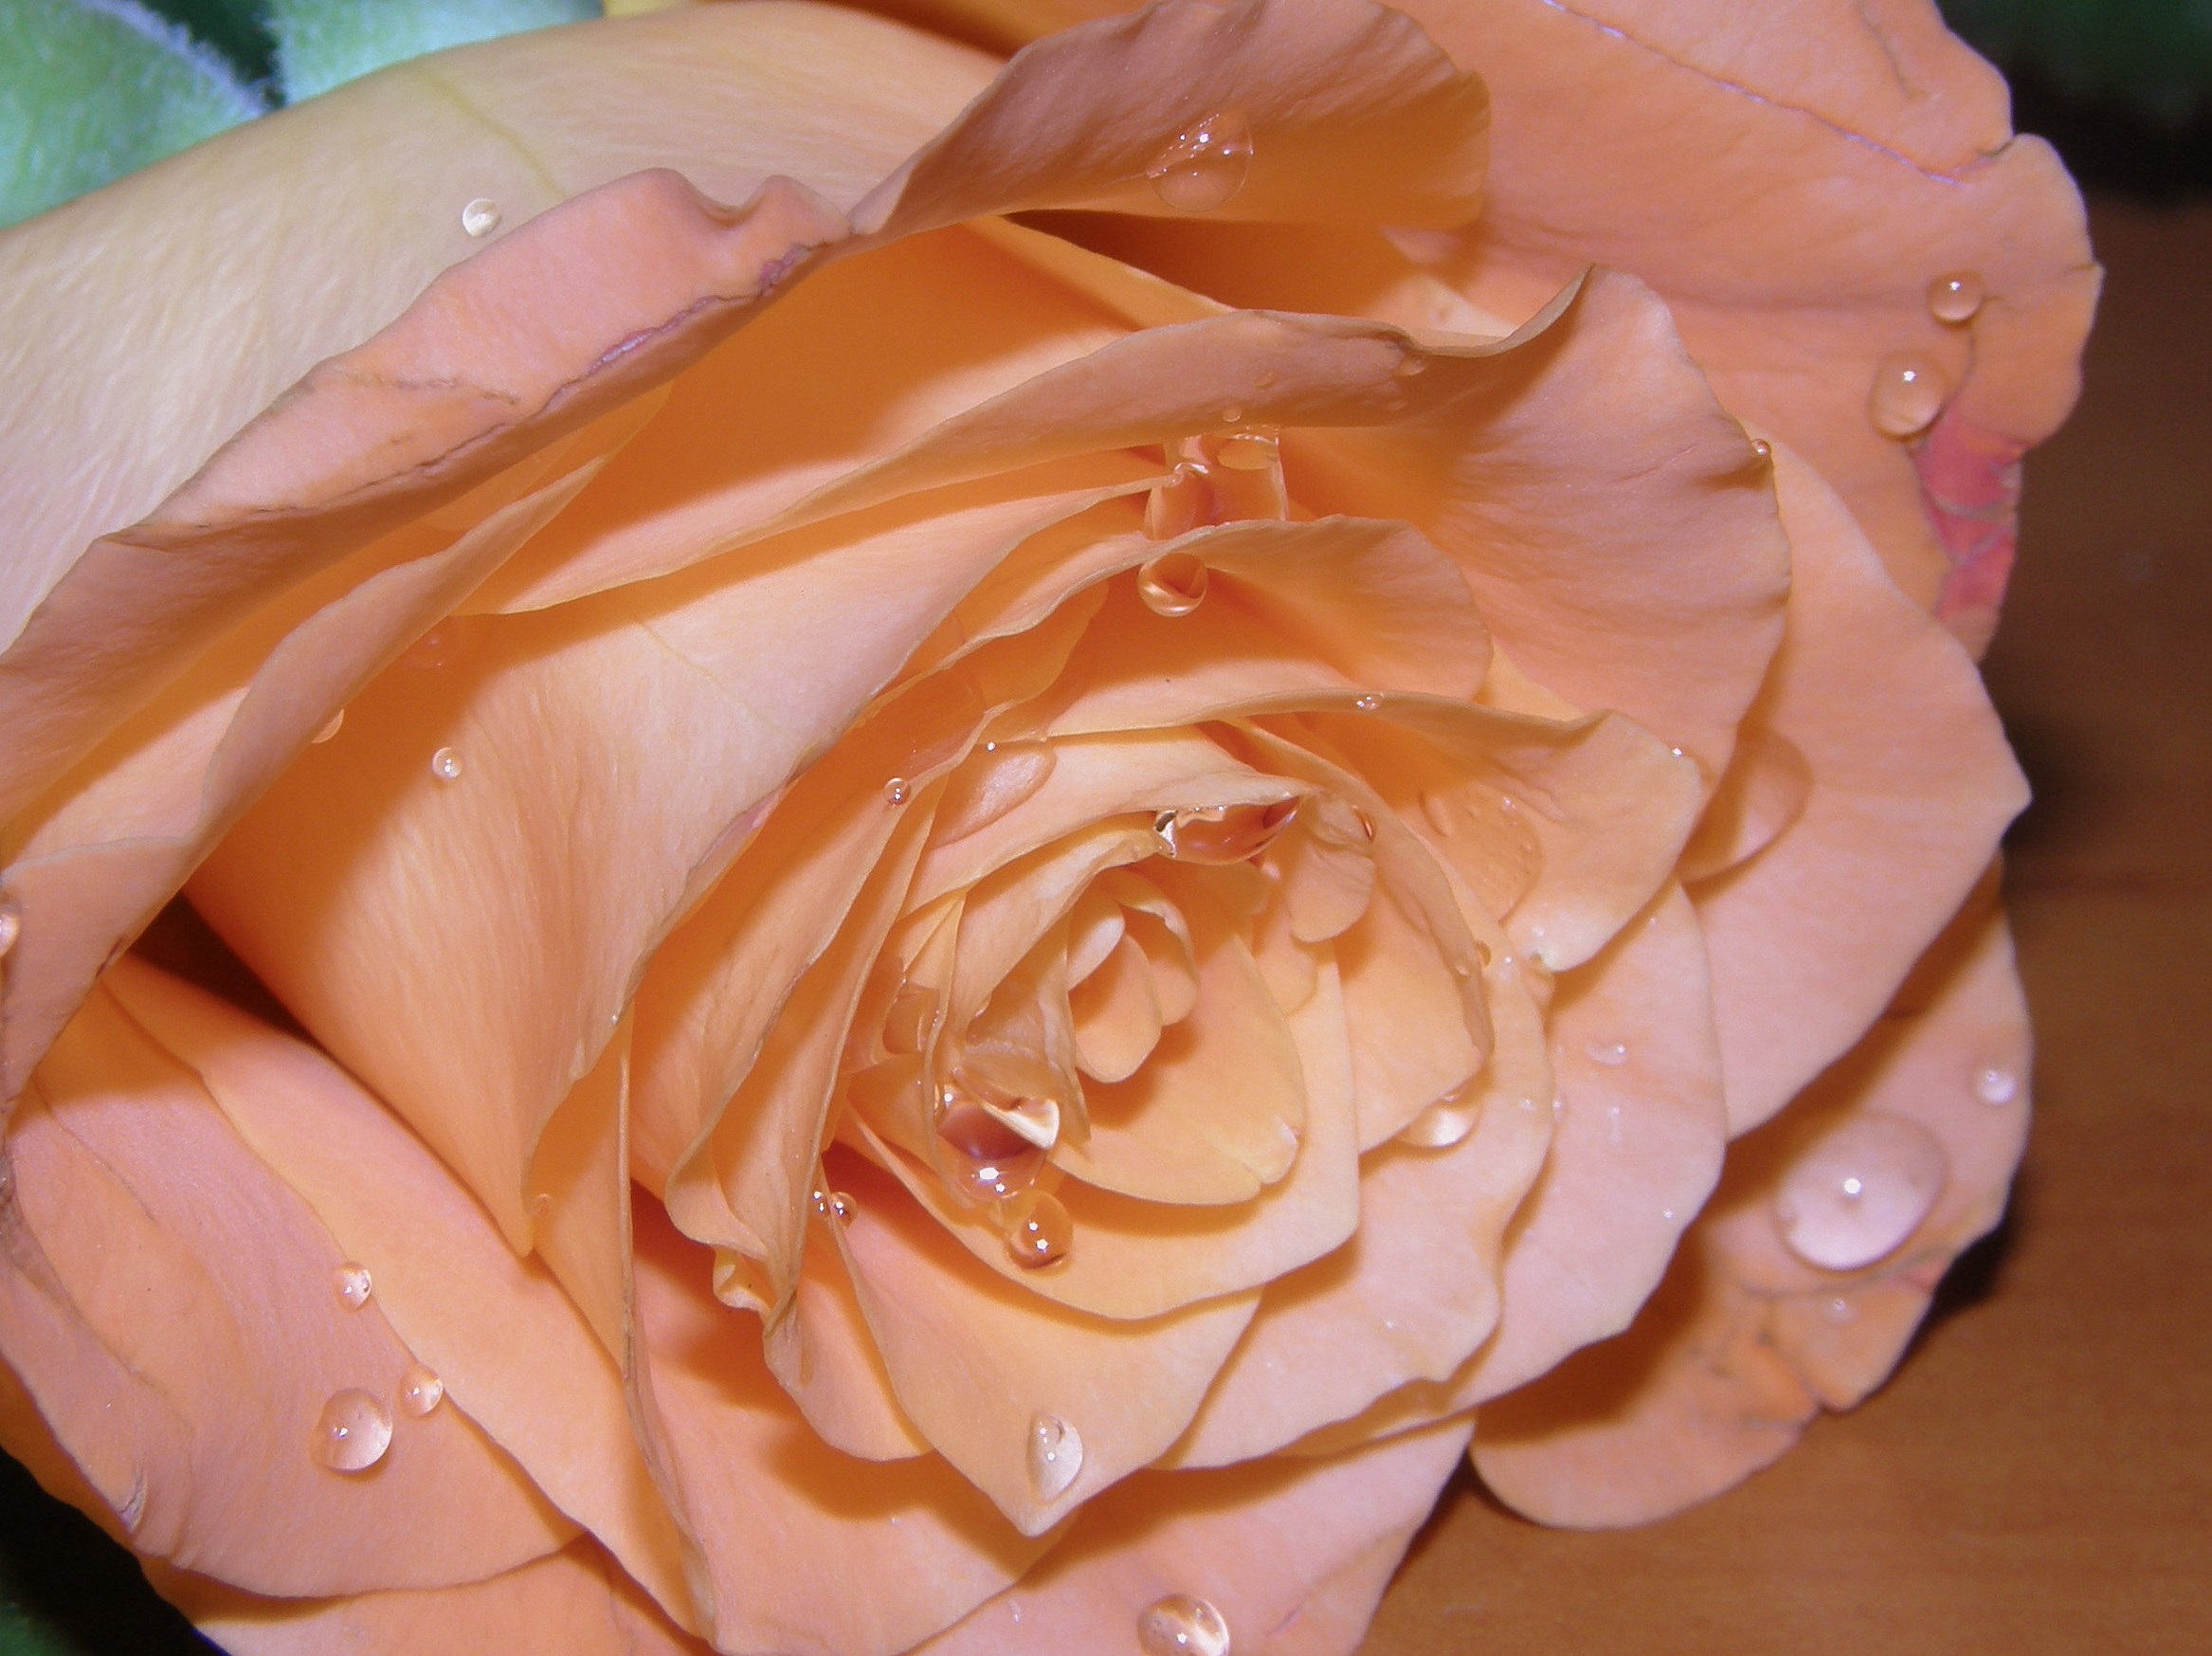
hand, nature, plant, flower, petal, rose, food, garden, pink, flowers, icing, flowering, flowering plant, garden roses, rose family, land plant